Vasona Lake County Park

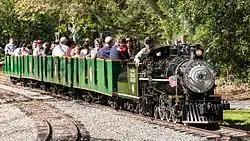
Billy Jones Railroad in Vasona Lake Park (2016)

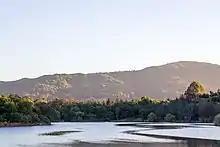
The Vasona Reservoir (2014)

After the death of Southern Pacific engineer Billy Jones in 1968, a volunteer-led movement secured part of the park's southern end for the reconstructed, gauge Billy Jones Wildcat Railroad (BJWRR), a miniature railway which Jones ran around his prune orchard on Winchester Boulevard and Daves Avenue. The depot and engine house, concessions and souvenir stand, and W.E. "Bill" Mason Carousel are all in Oak Meadow Park, a short walk from adjacent Vasona Park. The railroad operates weekends year-round as well as daily during school summer vacations. Steam locomotive No. 2, 100 years old in 2005, was once again made operable after being reboilered over the course of about a decade. The carousel building also houses a custom built band organ that plays from Wurlitzer 150 rolls. The organ was extensively rebuilt and upgraded to include a MIDI interface in 2012.